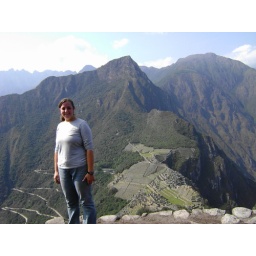
the switchbacks on the left (13 in total) are the road the bus takes up the mountain! just slightly dangerous...